Constance Davey

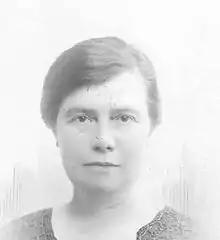
Davey in 1924

Constance Muriel Davey (4 December 1882 – 4 December 1963) was an Australian psychologist who worked in the South Australian Department of Education, where she introduced the state's first special education classes.